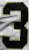
Number: 3